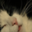
Label: cat